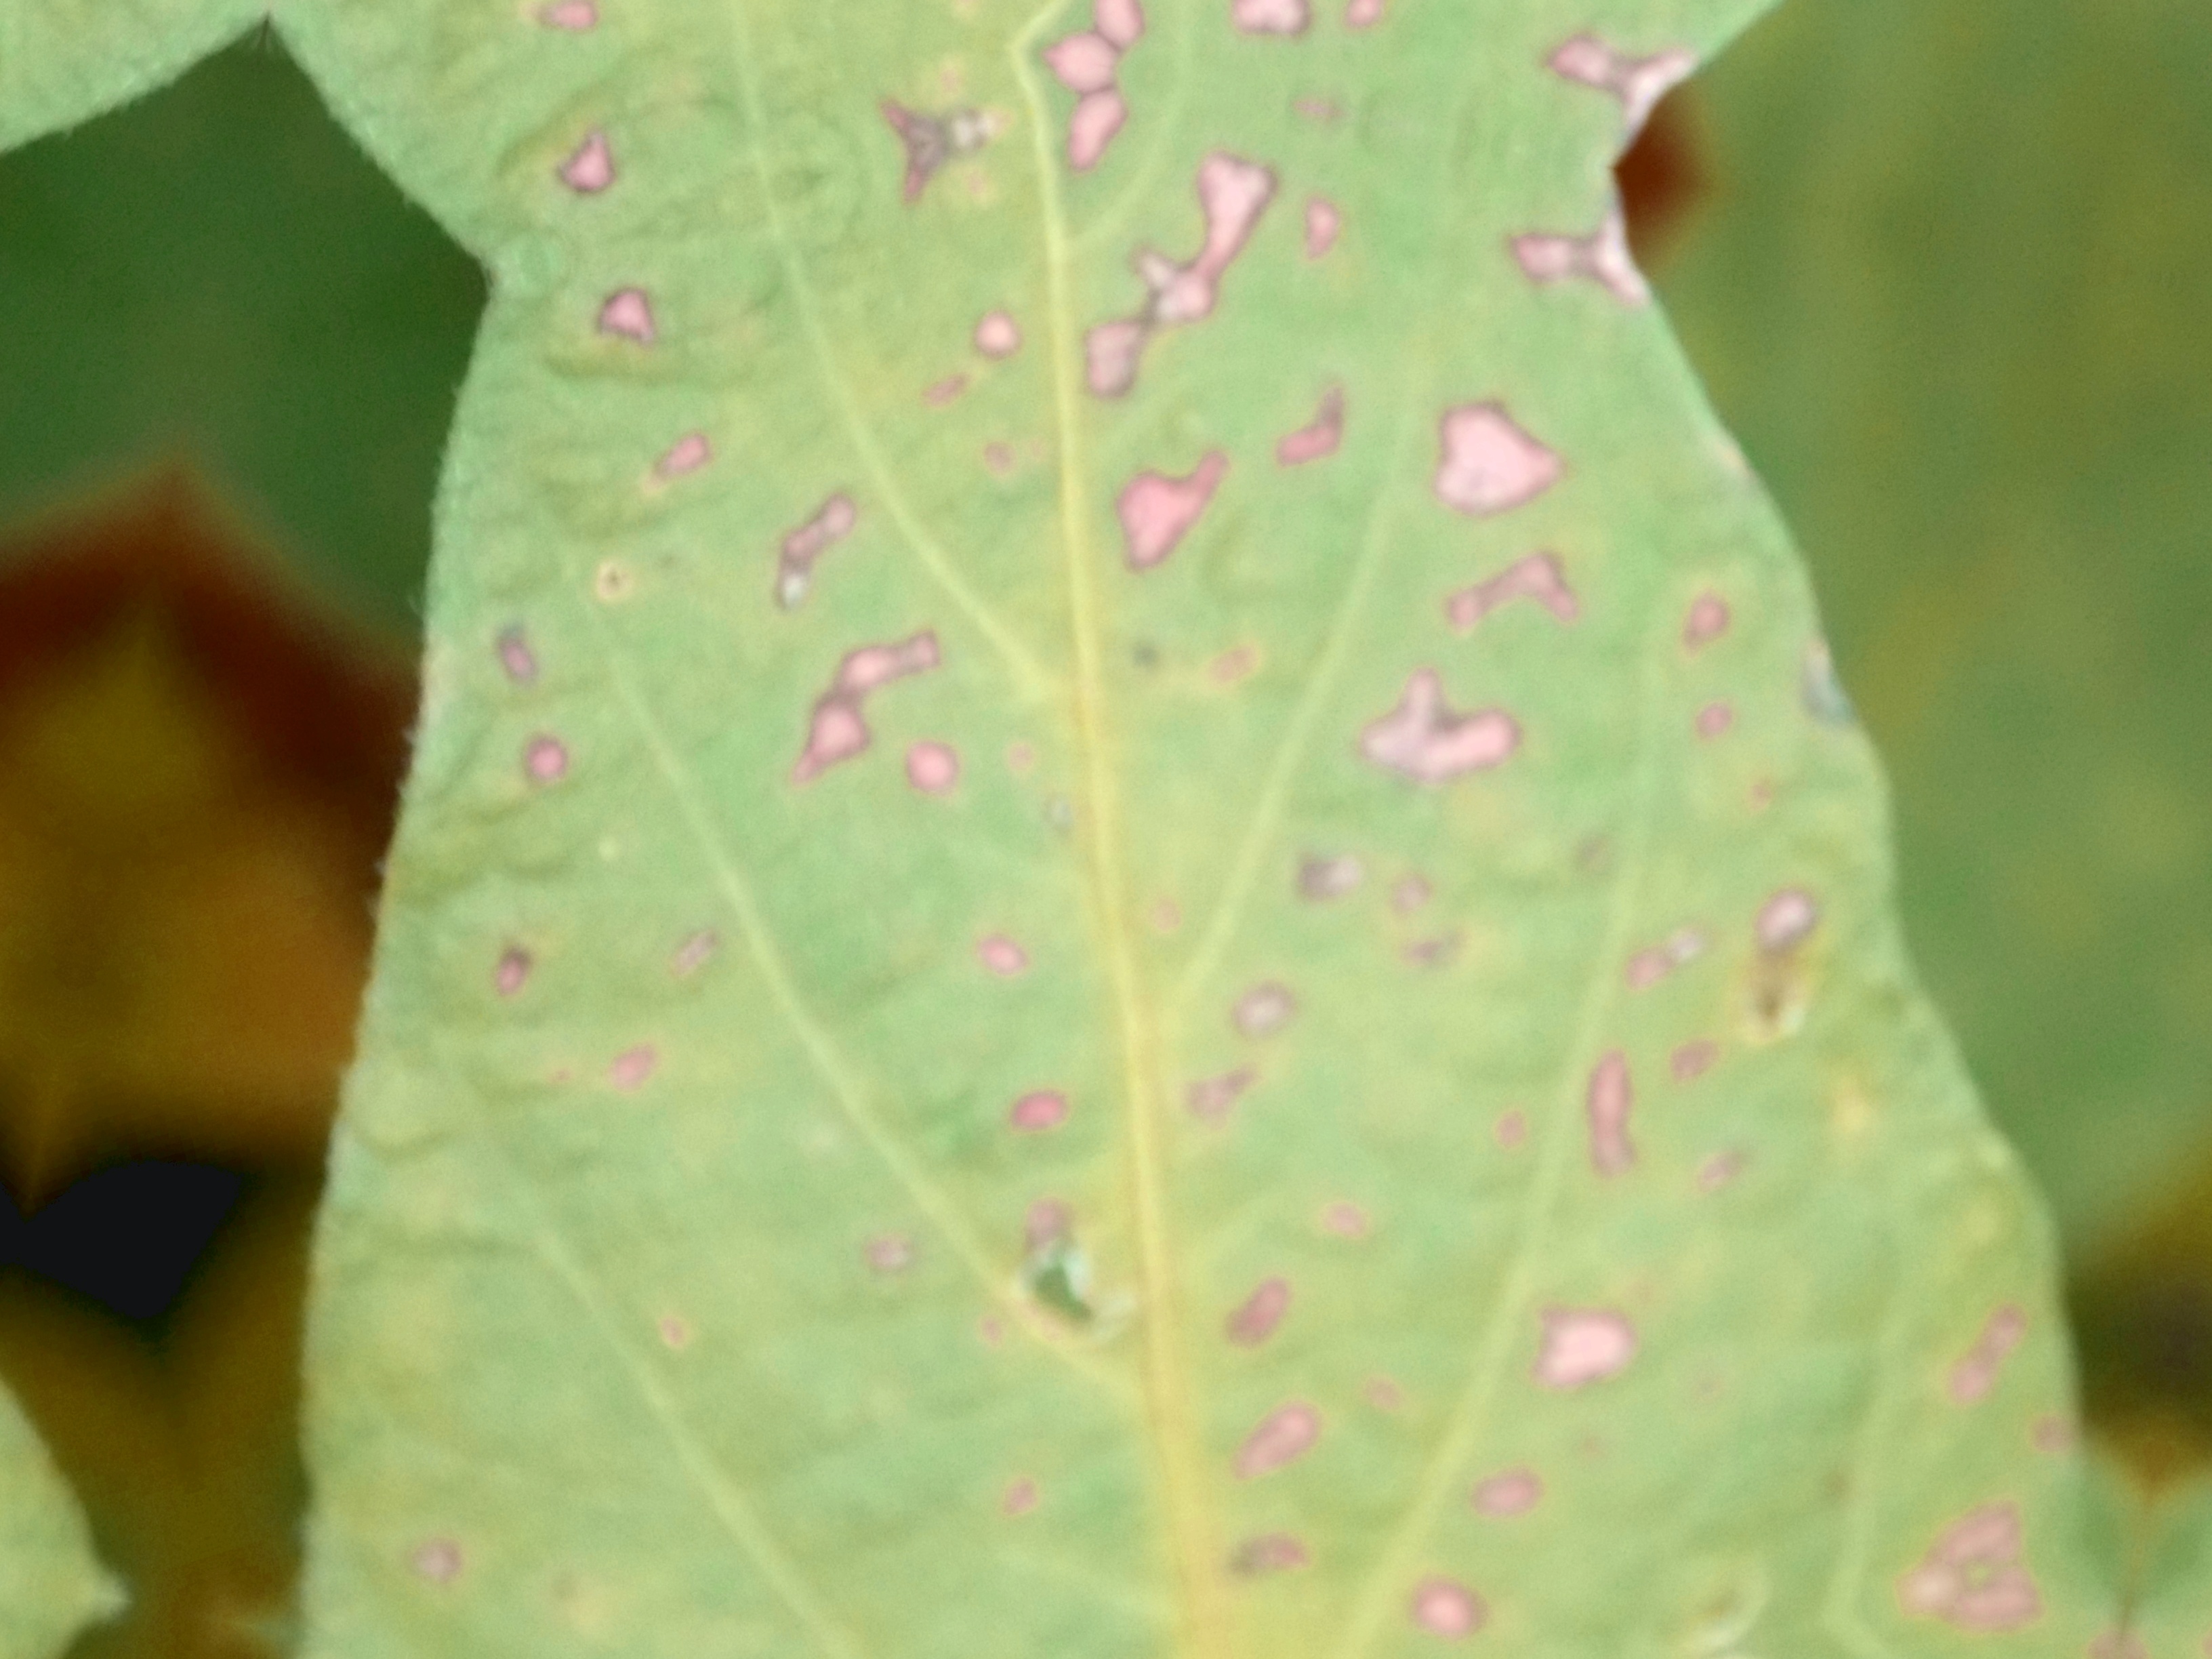
Label: Disease